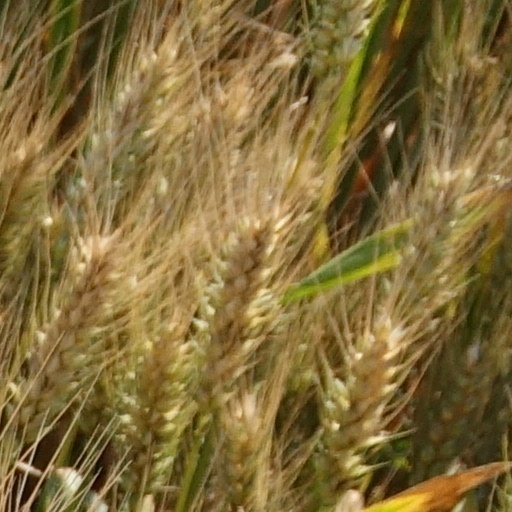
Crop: wheat